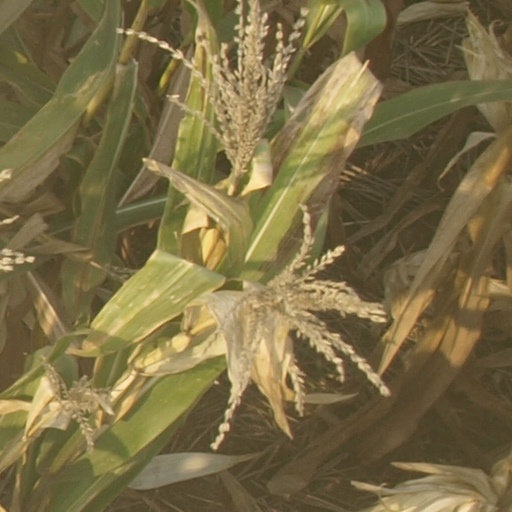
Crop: maize; corn